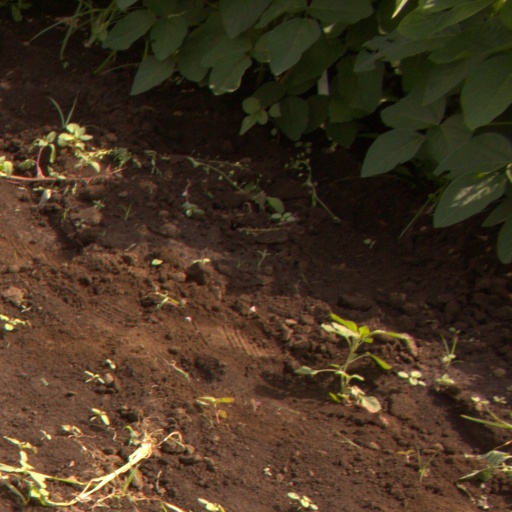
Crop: soybean